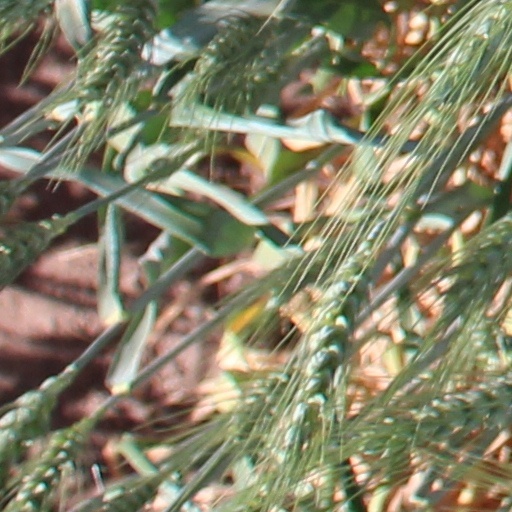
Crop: wheat